George Croghan

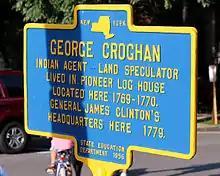
Historical marker honoring Croghan in Cooperstown, New York.

While the total value of his personal estate was valued at only £50 13s.6d, his extensive land holdings were "conservatively estimated at £140,000." Except for some specific bequests, his June 12, 1782, will left his entire estate to his daughter Susannah. Susannah Croghan Prevost died in 1790, survived by six of her twelve children. For decades, they pursued their claims to Croghan's often clouded deeds in numerous lawsuits. "For some years, the hopeless involvements of his estate kept courtrooms abuzz, and, when that ceased and his contemporaries died off, the man's name and fame faded away into the obscurity from which he had emerged."